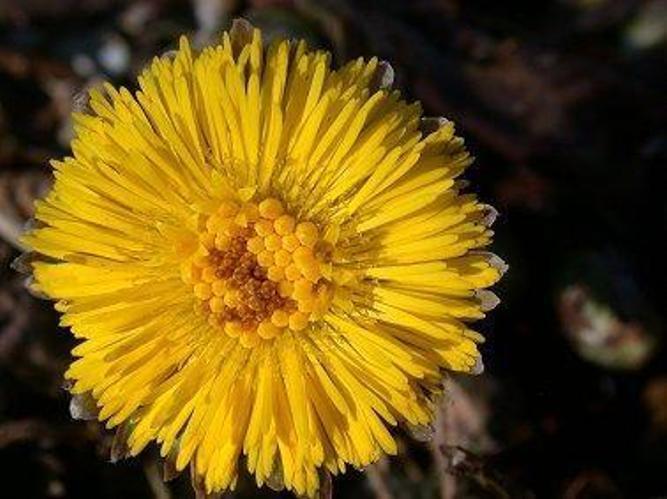
Flower: Coltsfoot